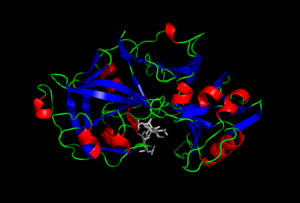
La pepsine est une endoprotéase digestive du suc gastrique.